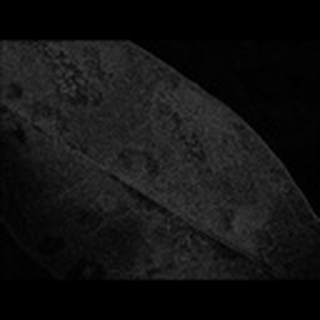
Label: cotton_powdery_mildew